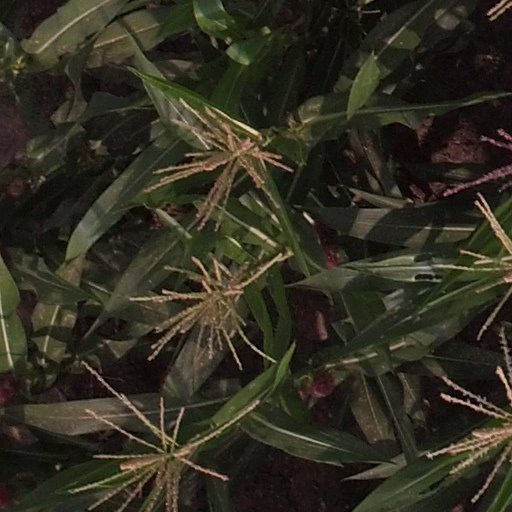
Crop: maize; corn